Air Wave

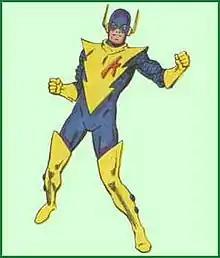
Art by Dick Giordano and Alex Saviuk.

Harold Jordan is Larry Jordan's son and successor, who possesses innate powers. Furthermore, he is a cousin of Green Lantern Hal Jordan, with whom he shares his name.